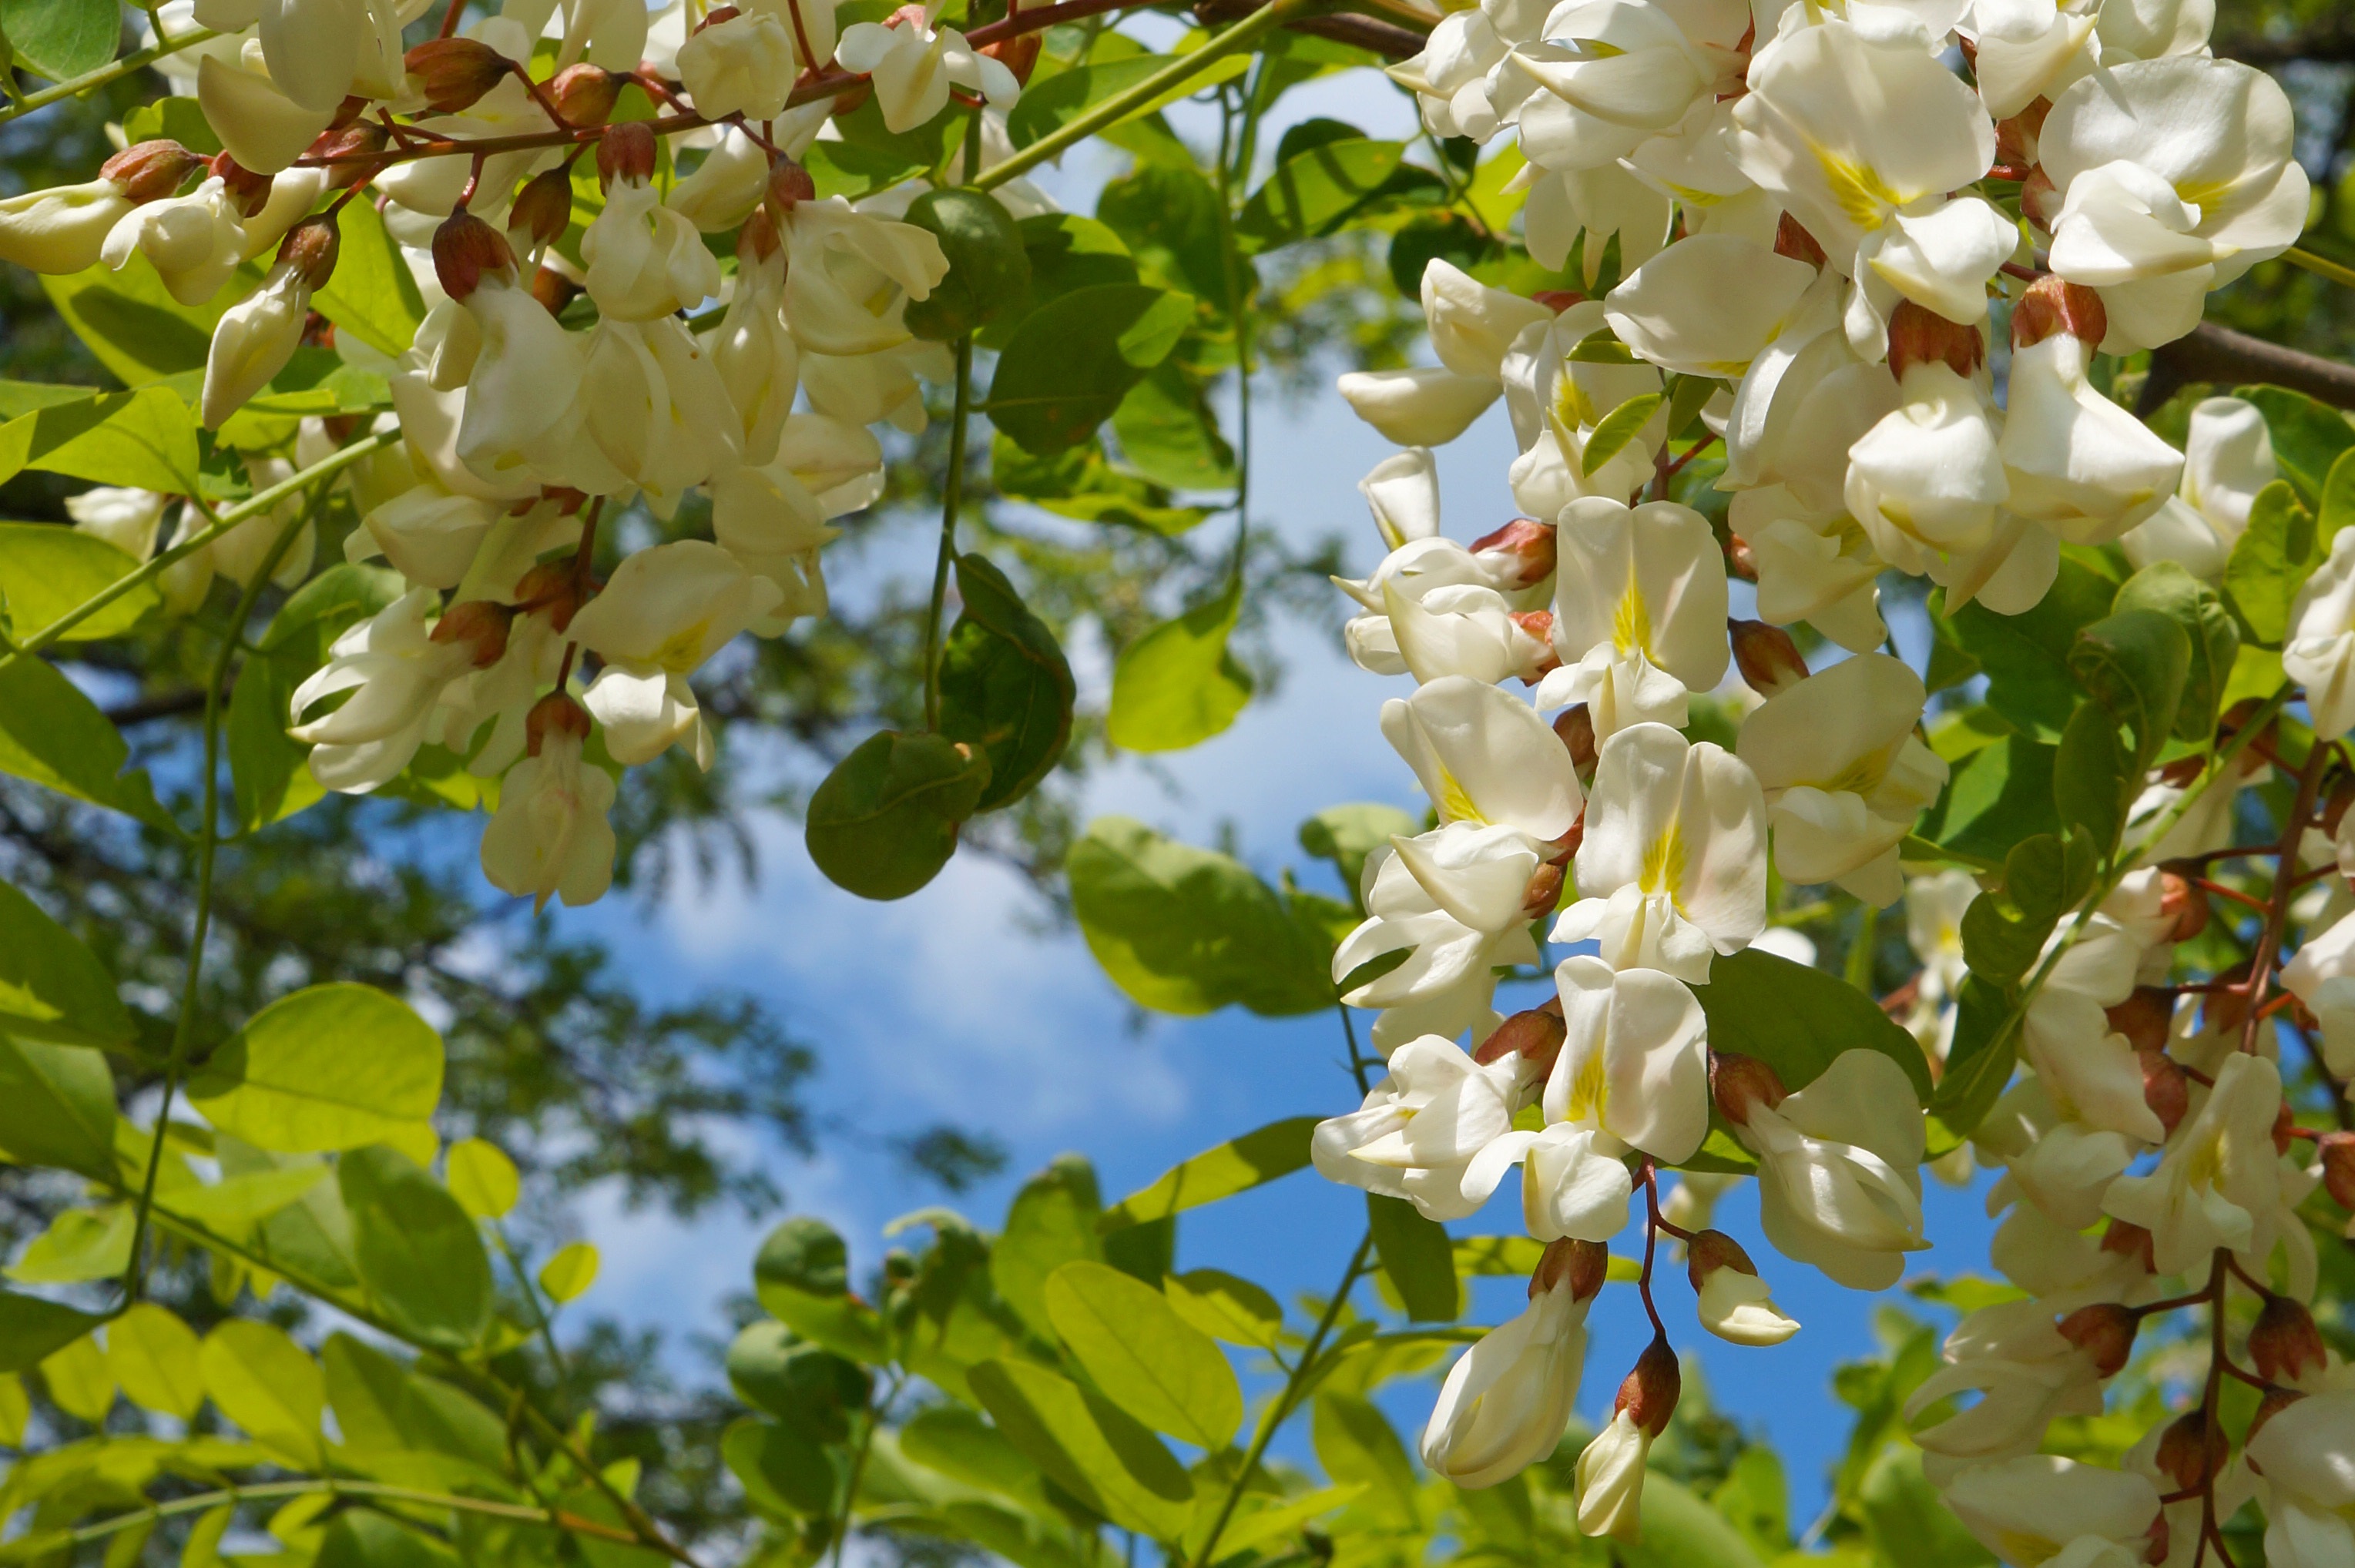
tree, branch, blossom, plant, wood, white, sunlight, flower, summer, food, produce, evergreen, botany, flora, wildflower, shrub, acacia, inflorescence, jasmine, flowering plant, blooms at, woody plant, land plant